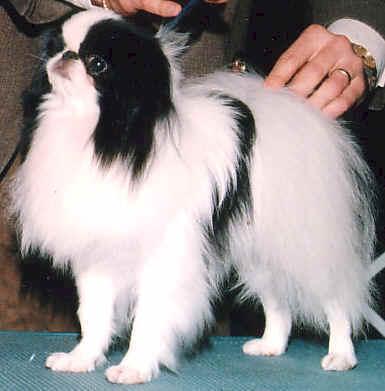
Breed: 249-n000106-Japanese_spaniel